Sleep state misperception

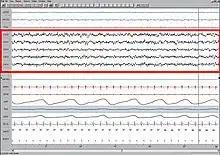
Sleep waves (EEG highlighted above) recorded from those with SSM may appear indistinguishable from those without.

This sleep disorder frequently applies when patients report not feeling tired despite their subjective perception of not having slept. Generally, they may describe experiencing several years of no sleep, short sleep, or non-restorative sleep. Otherwise, patients appear healthy, both psychiatrically and medically. (That this condition is often asymptomatic could explain why it is relatively unreported.)